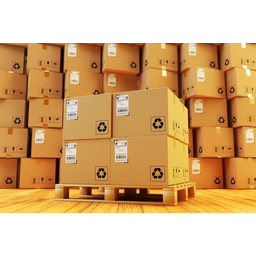
Label: cardboard